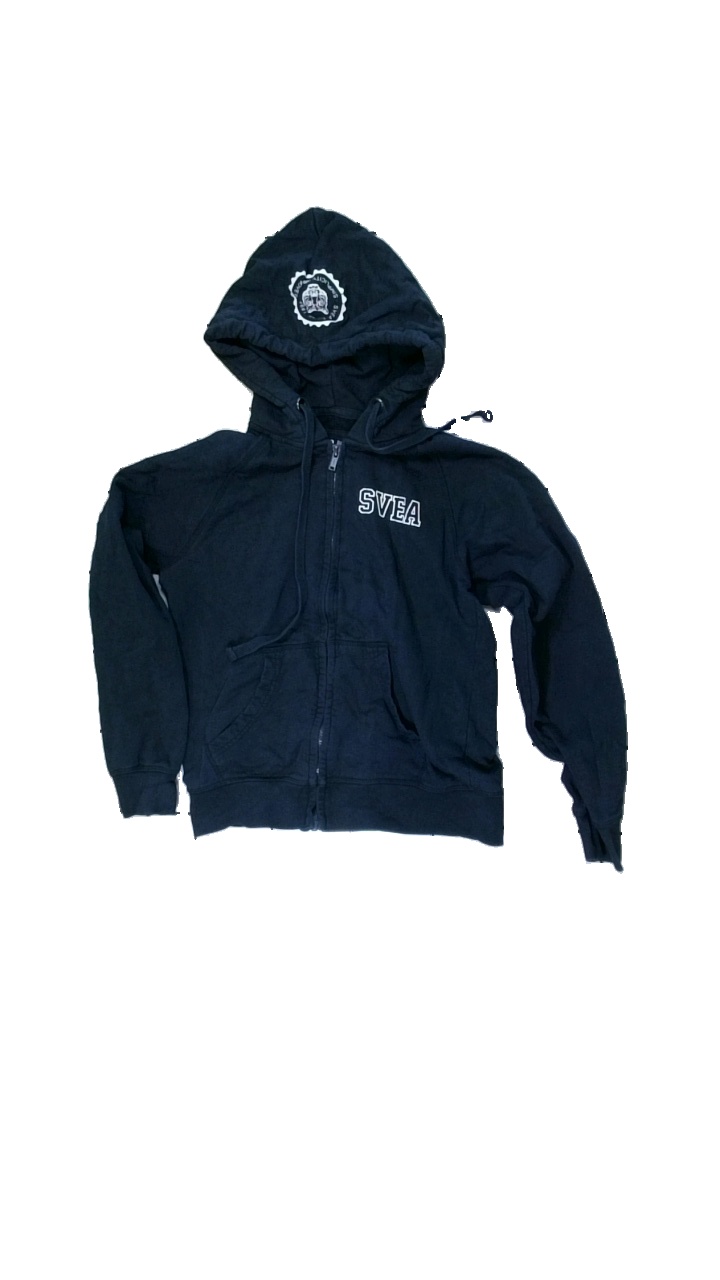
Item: Hoodie (Ladies)
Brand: Svea
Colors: Blue, White
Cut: Regular
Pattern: Logo print
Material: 100% Cotton
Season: All
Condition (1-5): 3
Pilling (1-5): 5
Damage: outwashed
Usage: Reuse
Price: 50-100